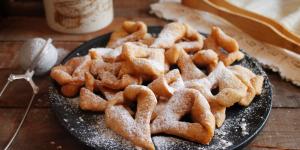
calzones rotos veganos